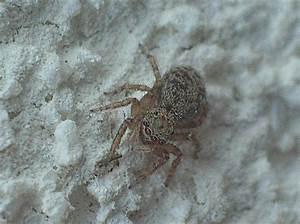
spider